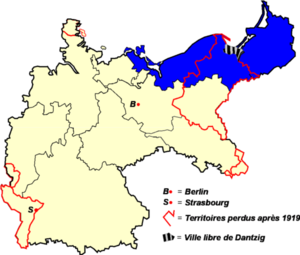
Territoires couverts par la Fédération de football d'Allemagne du Nord-Est (BSV) de 1904 à 1933 Catégorie:Logo Fédérations Allemandes de Football
La Fédération de football d’Allemagne du Nord-Est est une fédération régionale de football membre de la DFB.